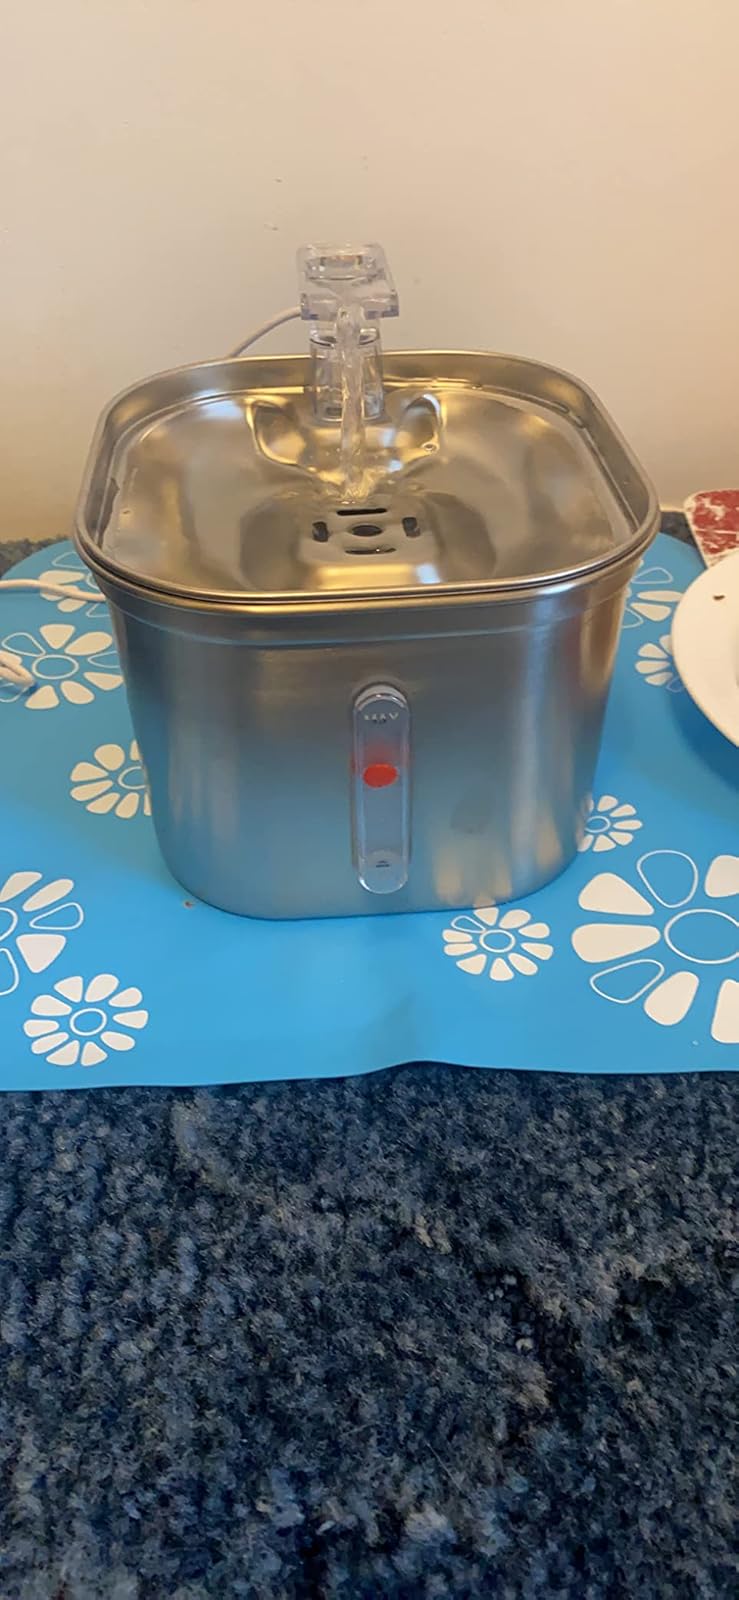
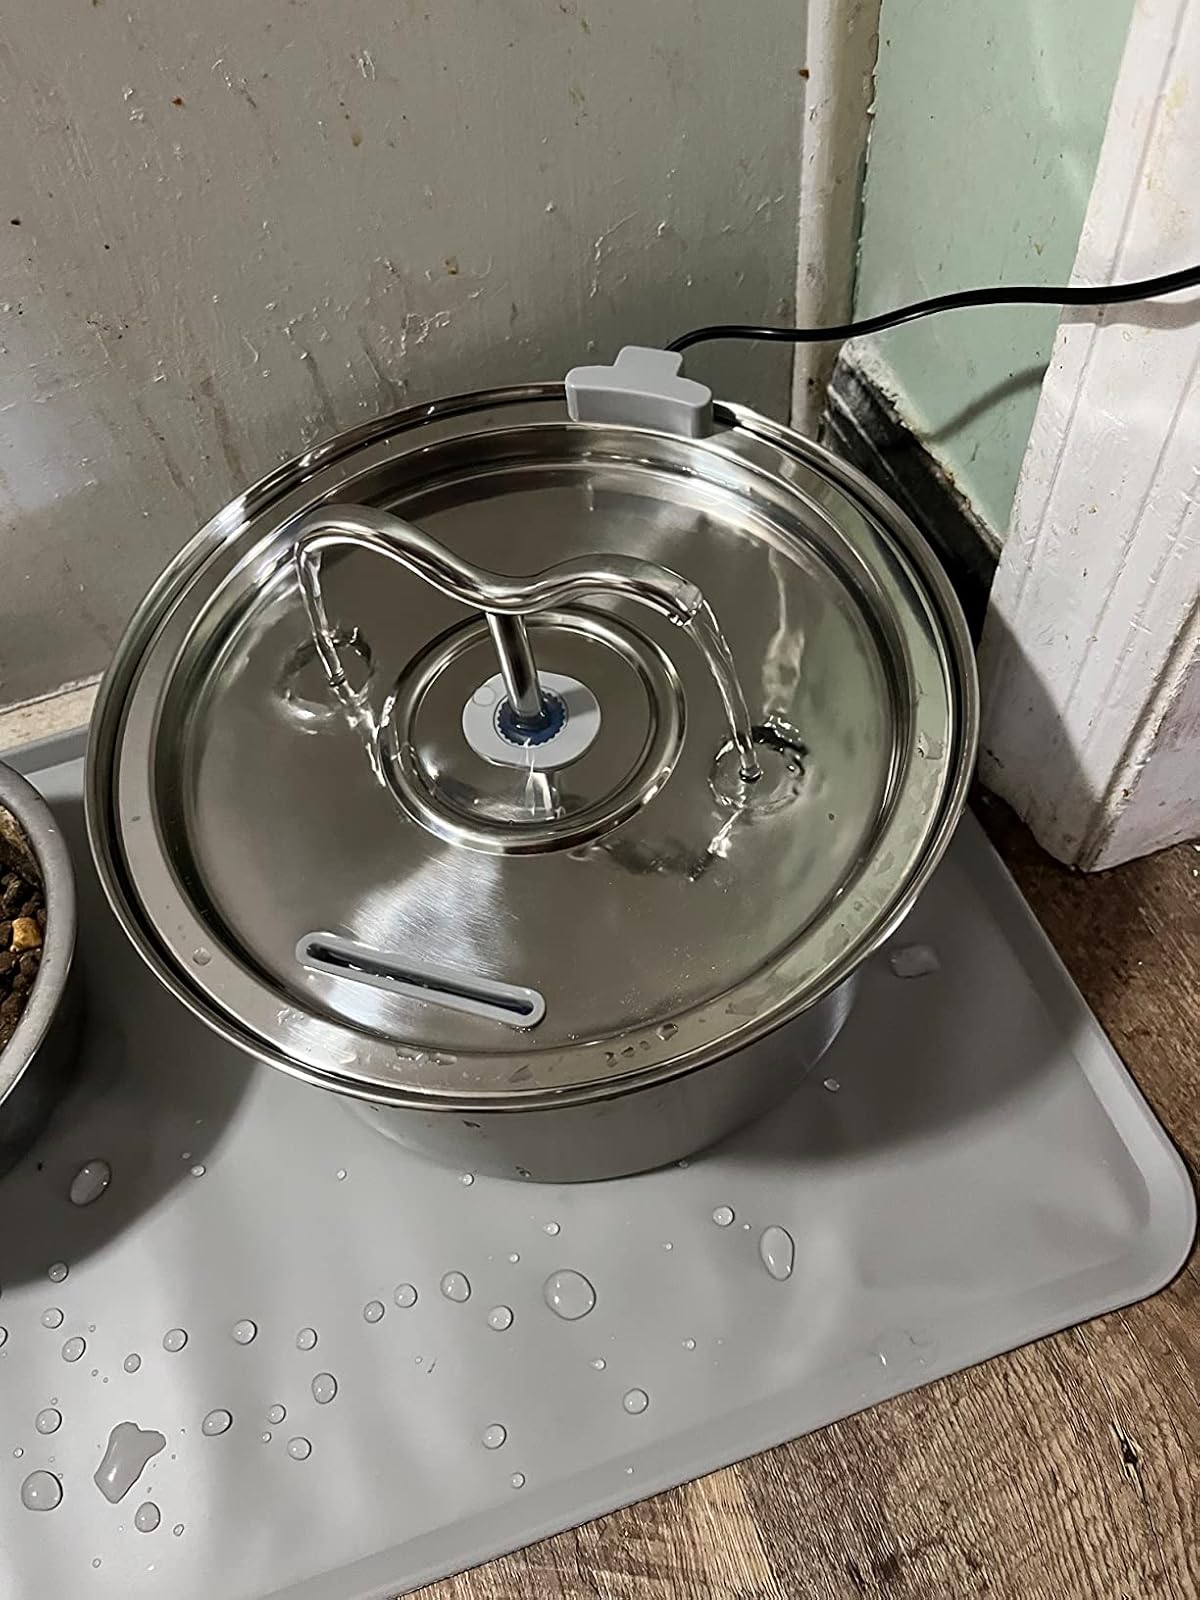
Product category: items_bowl
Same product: no